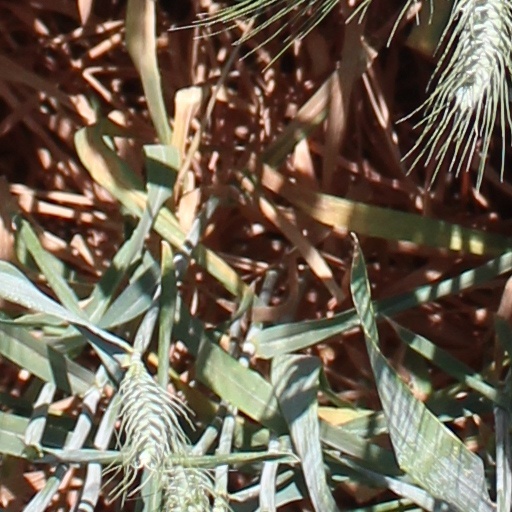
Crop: wheat